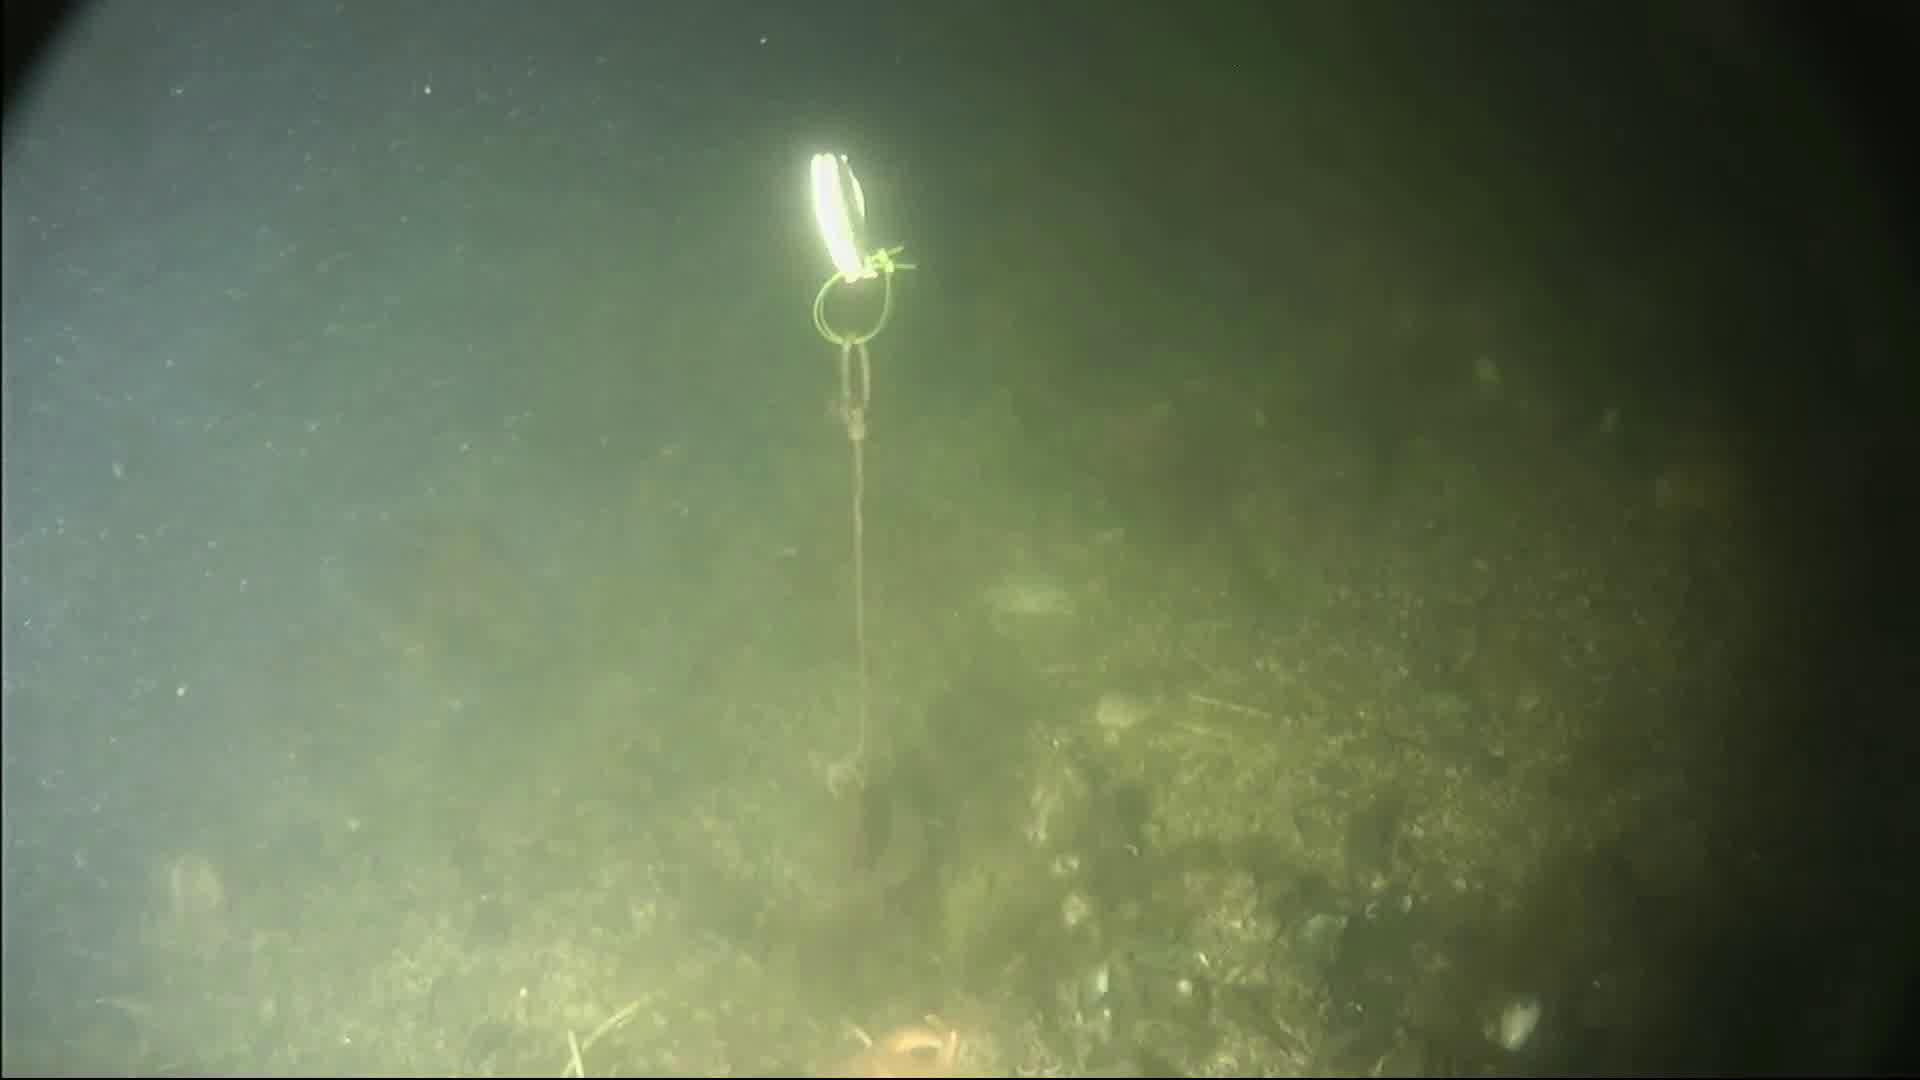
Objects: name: starfish
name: crab